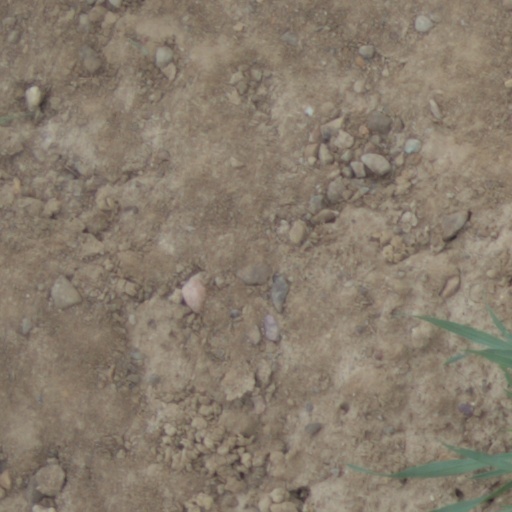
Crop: wheat